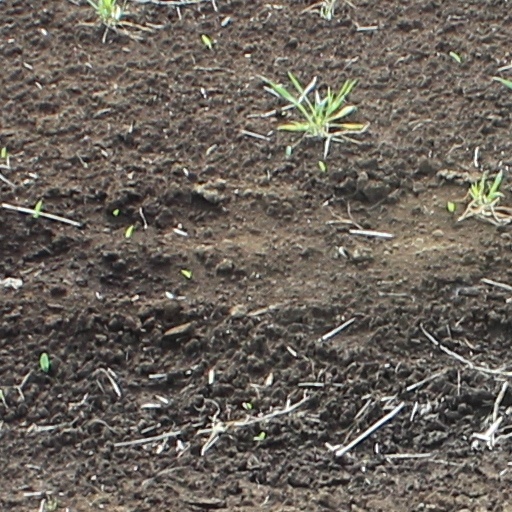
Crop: wheat